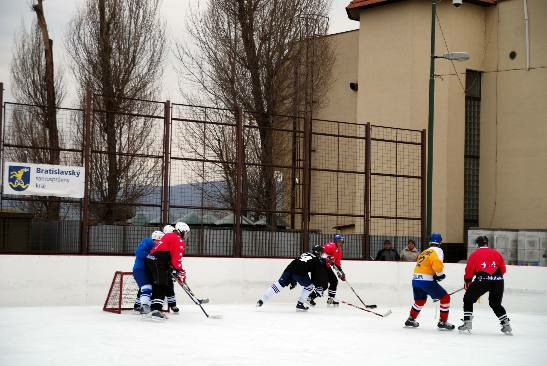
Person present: Yes